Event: Ecuador Earthquake
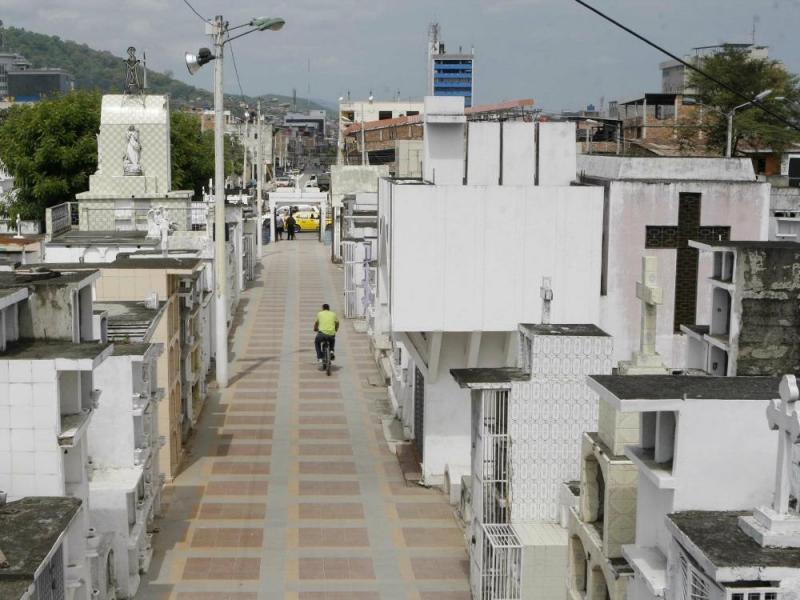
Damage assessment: no_damage